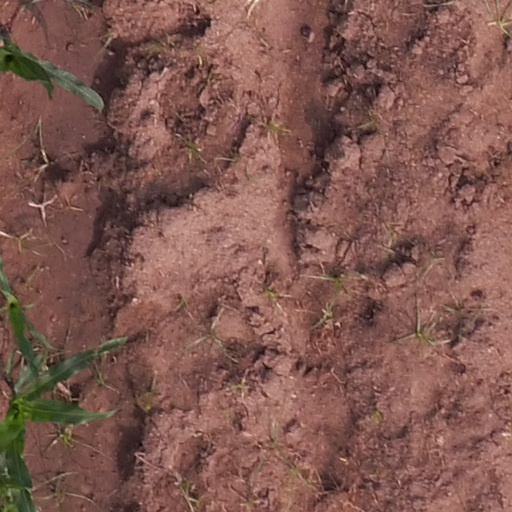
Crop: maize; corn